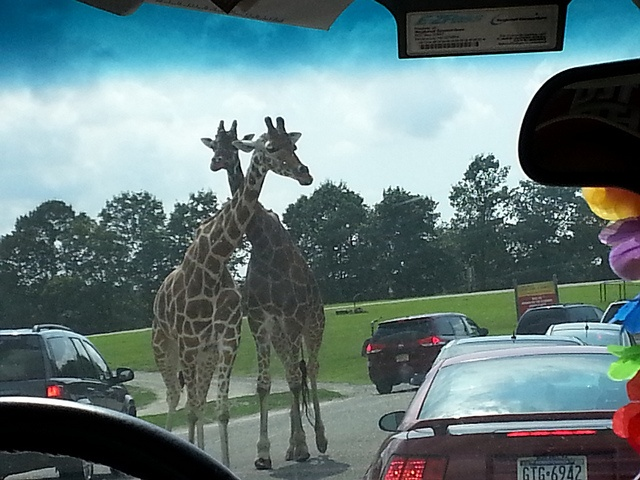
Two giraffes stand in a road with cars around them.
there are two very large giraffes that are standing in the street
A couple of giraffe standing on top of a driveway.
A pair of giraffe crossing their necks and looking at cars.
Two giraffe in a parking lot surrounded by cars.